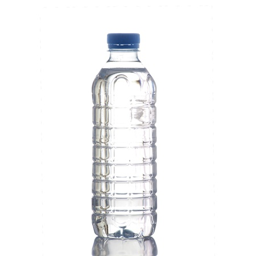
bottle of water on a white background in high definition photo